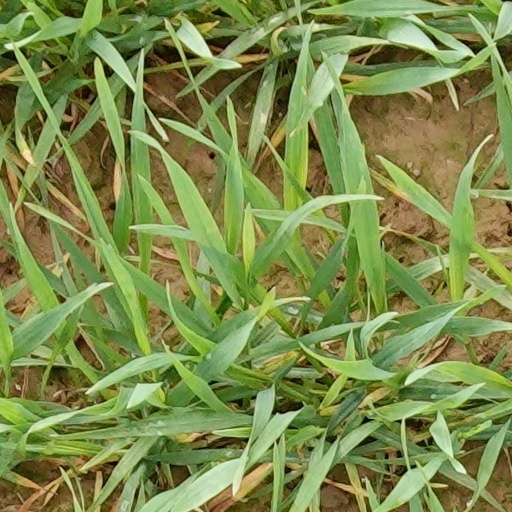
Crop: wheat